Carl Ivar Ståhle

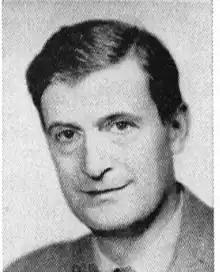
Carl Ivar Ståhle in 1953

Carl Ivar Ståhle (27 June 1913 – 12 June 1980) was a Swedish linguist, toponymist, and member of the Swedish Academy.